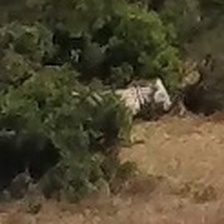
Pose orientation: right